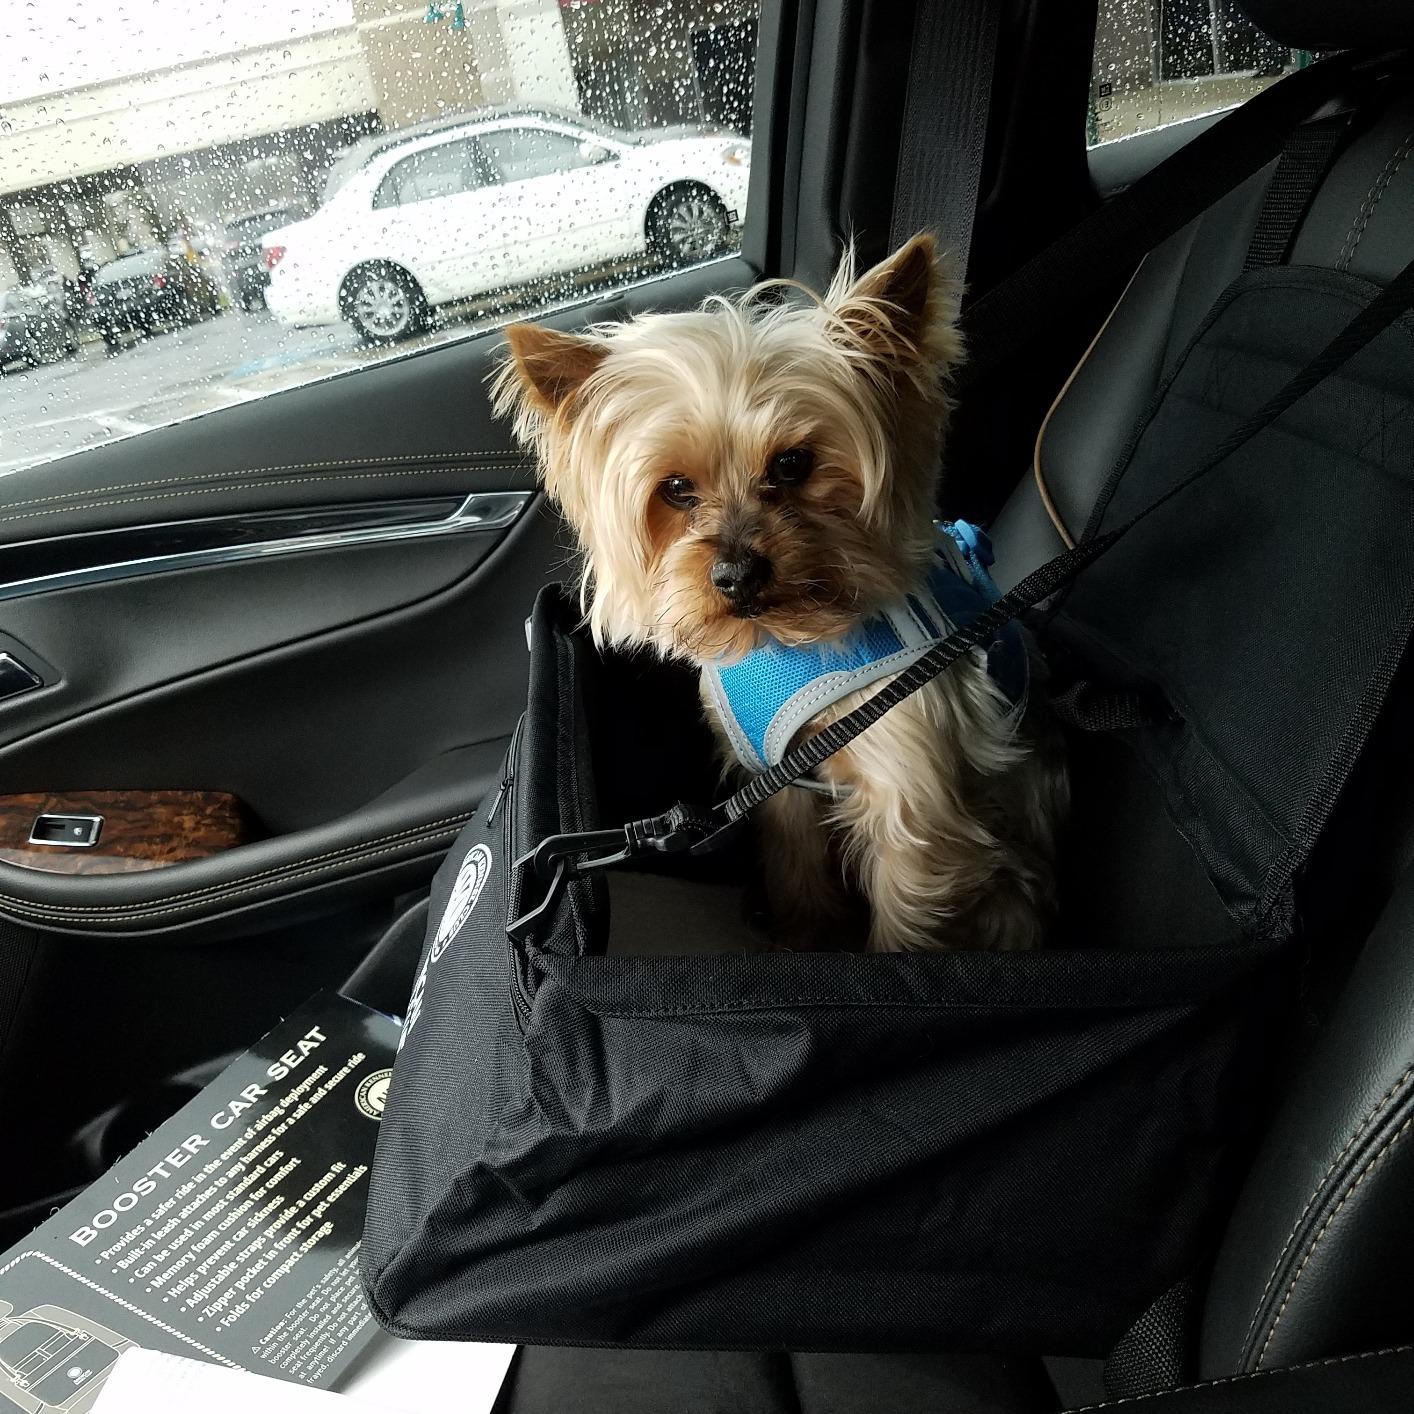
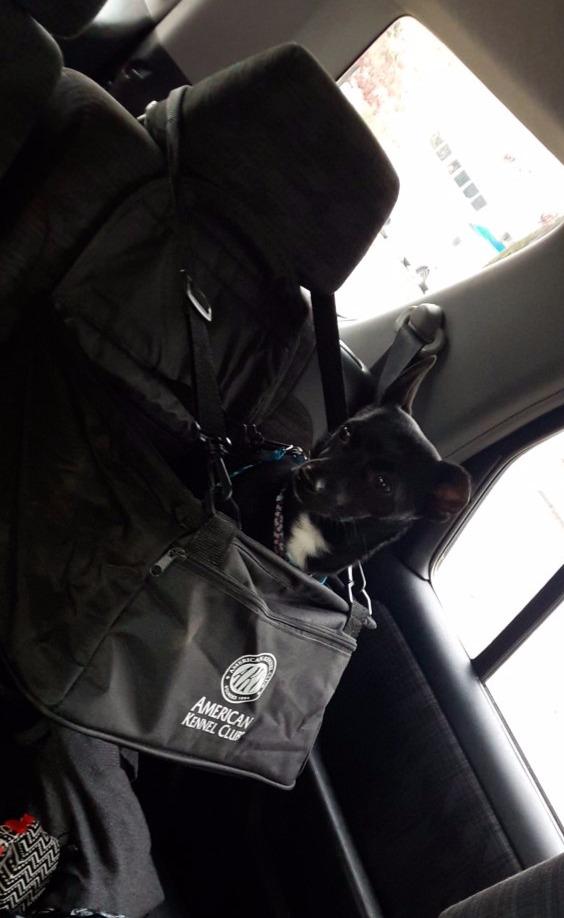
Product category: items_kennel
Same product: yes